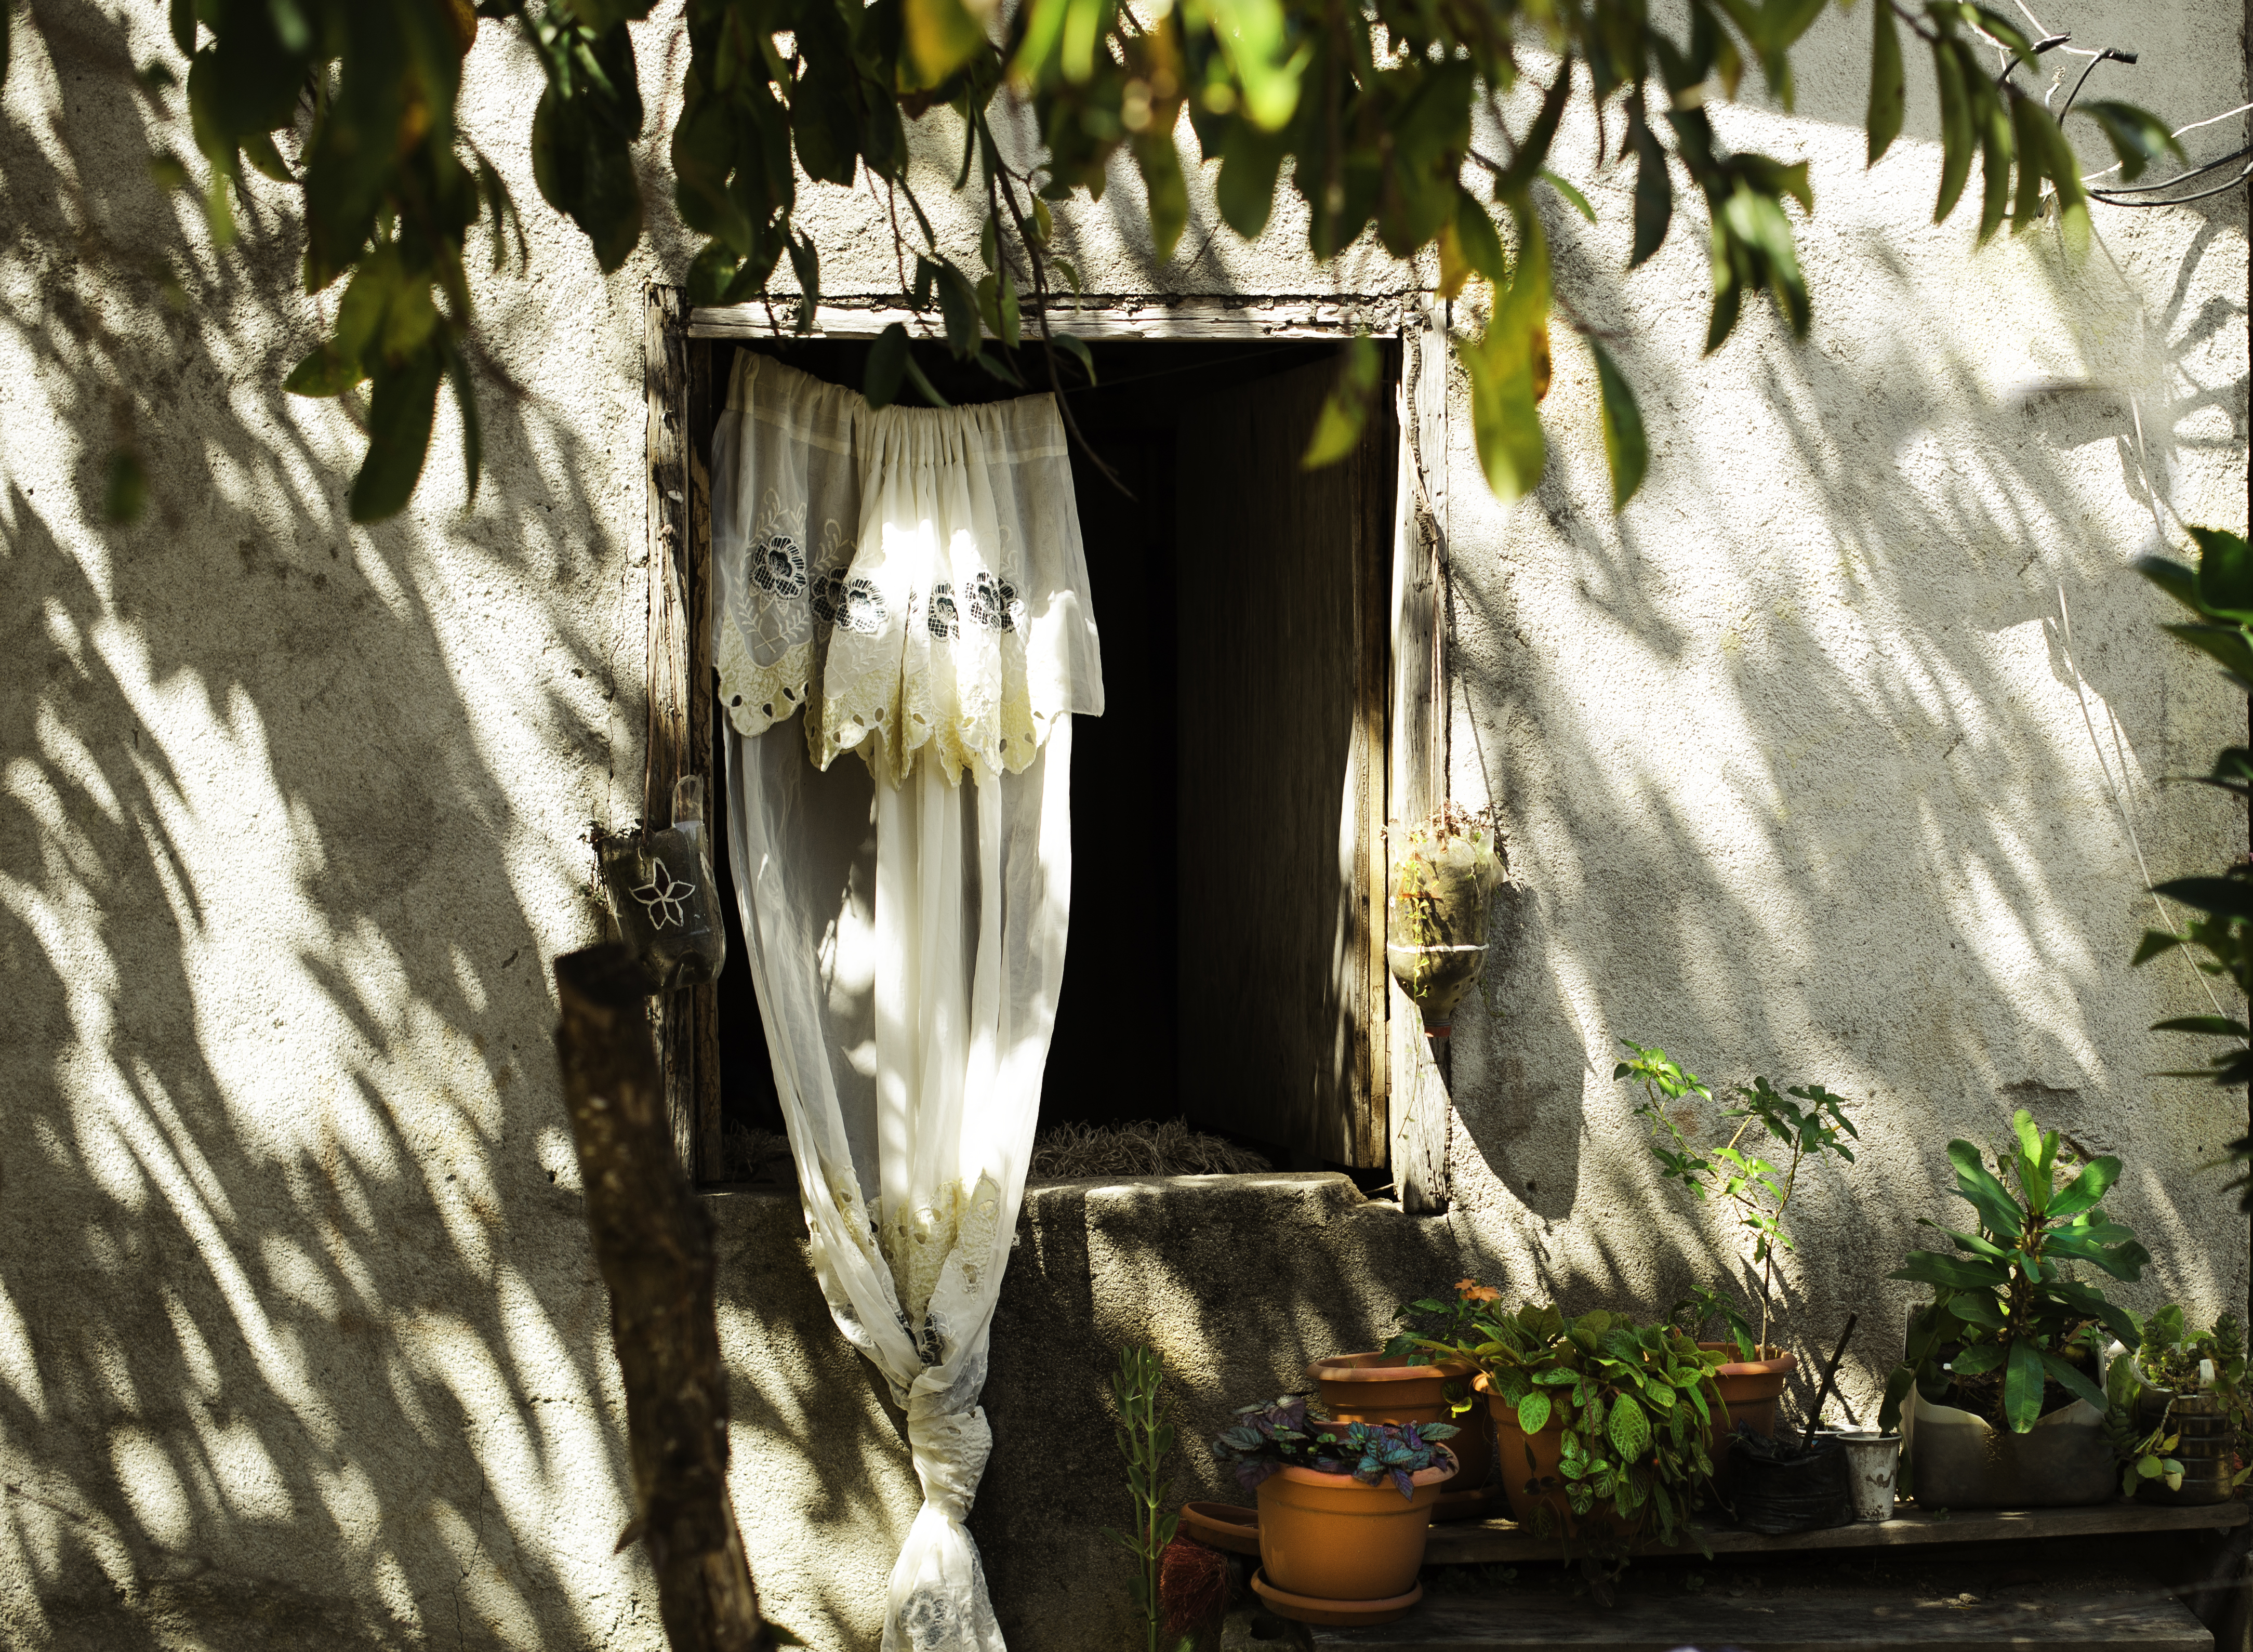
plant, flowerpot, houseplant, window, shade, branch, wood, vegetation, twig, curtain, house, building, terrestrial plant, Tints and shades, tree, grass, facade, trunk, roof, landscape, shadow, plant stem, room, window treatment, garden, jungle, shed, still life photography, yard